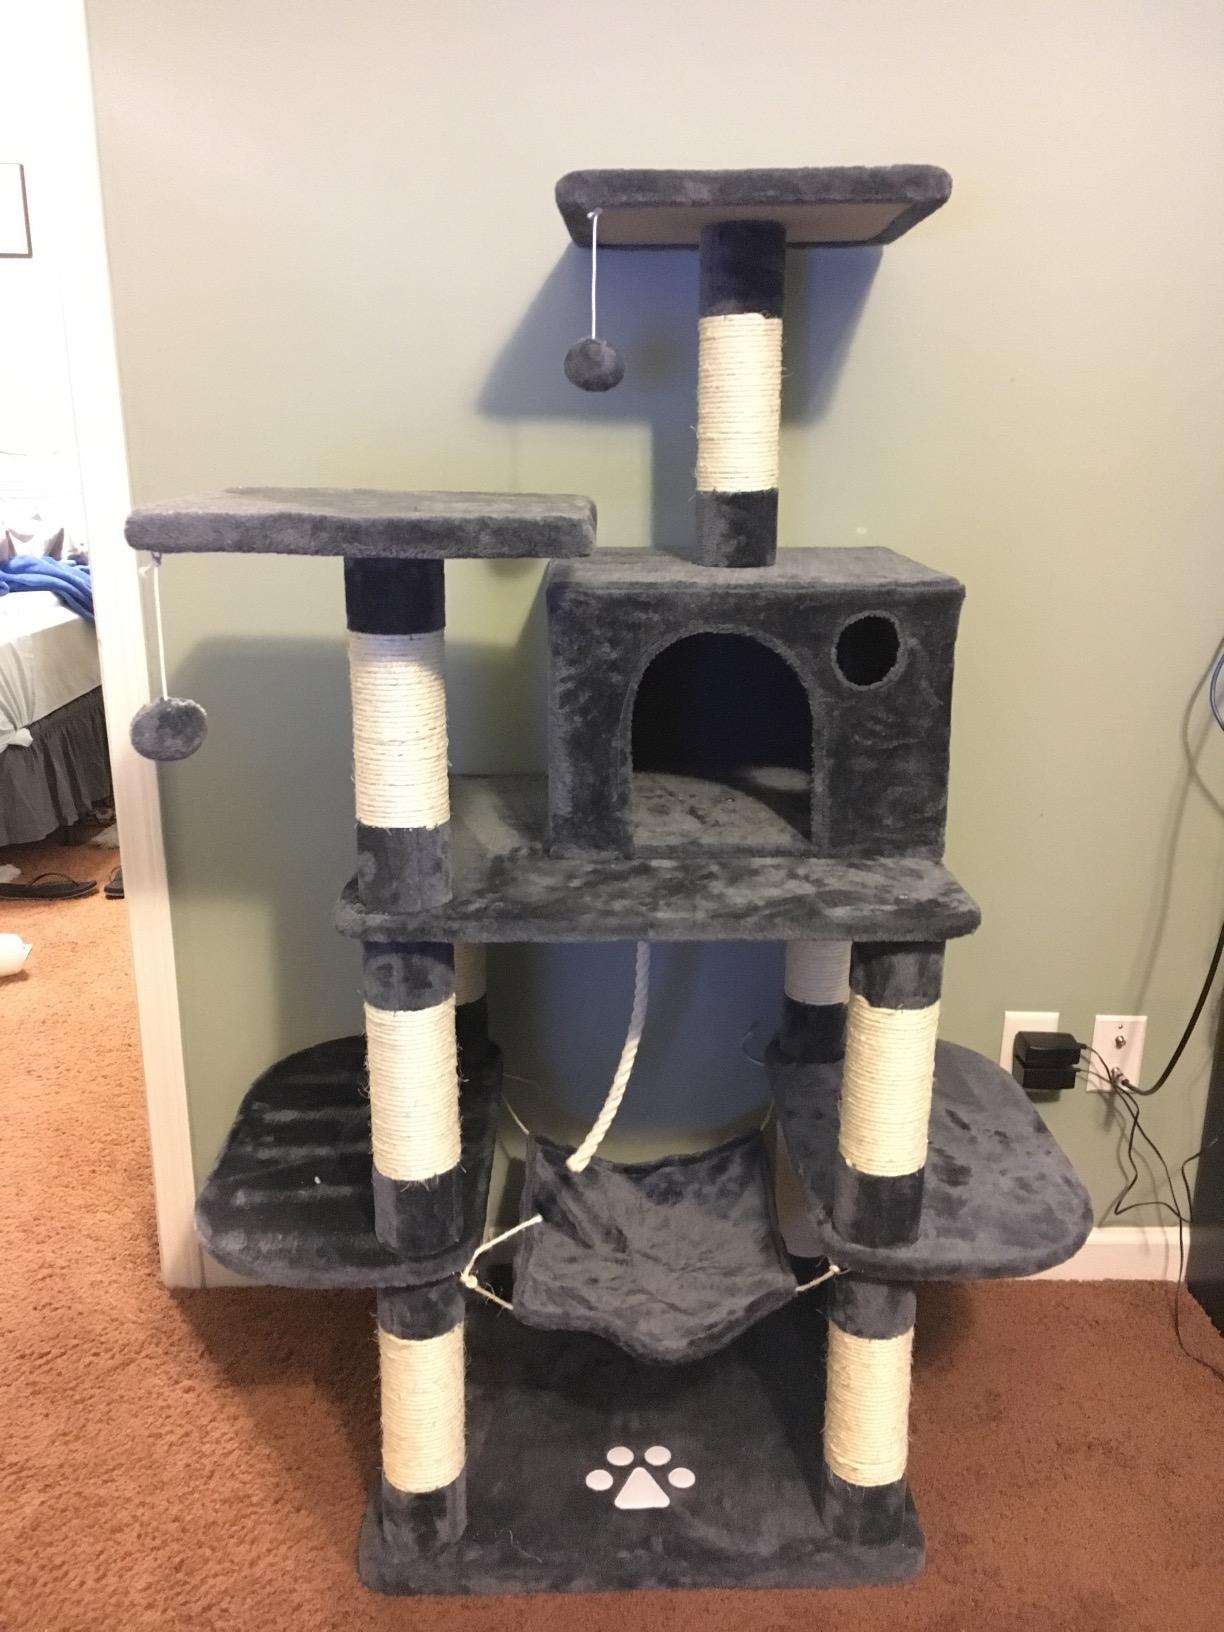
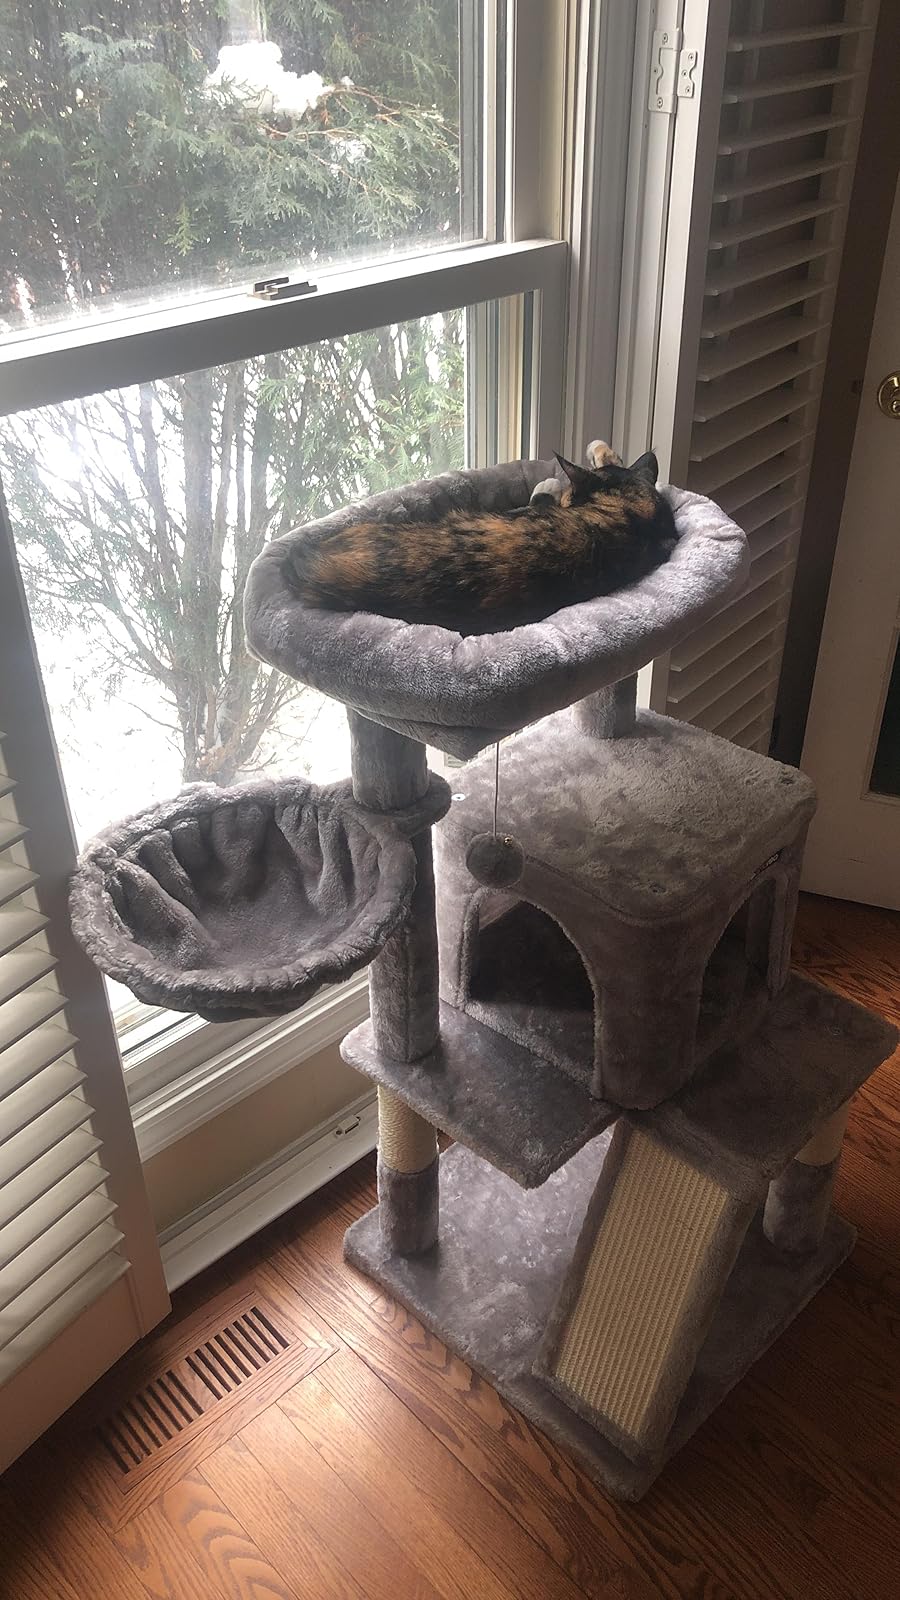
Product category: items_cat tree
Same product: no